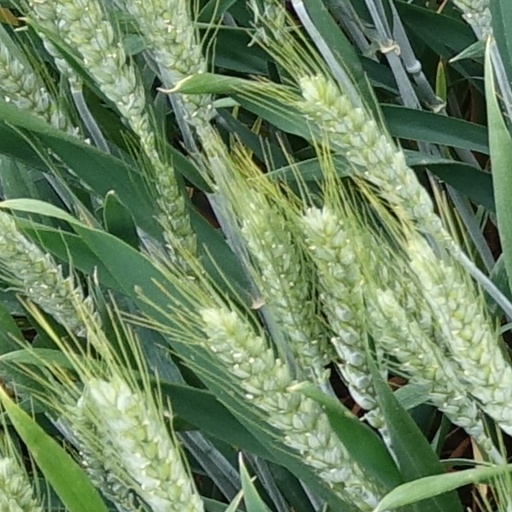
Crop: wheat